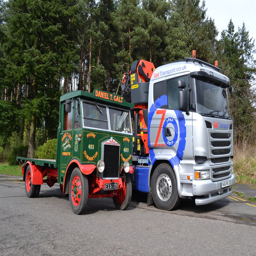
the 70th anniversary truck sits alongside a city in original livery